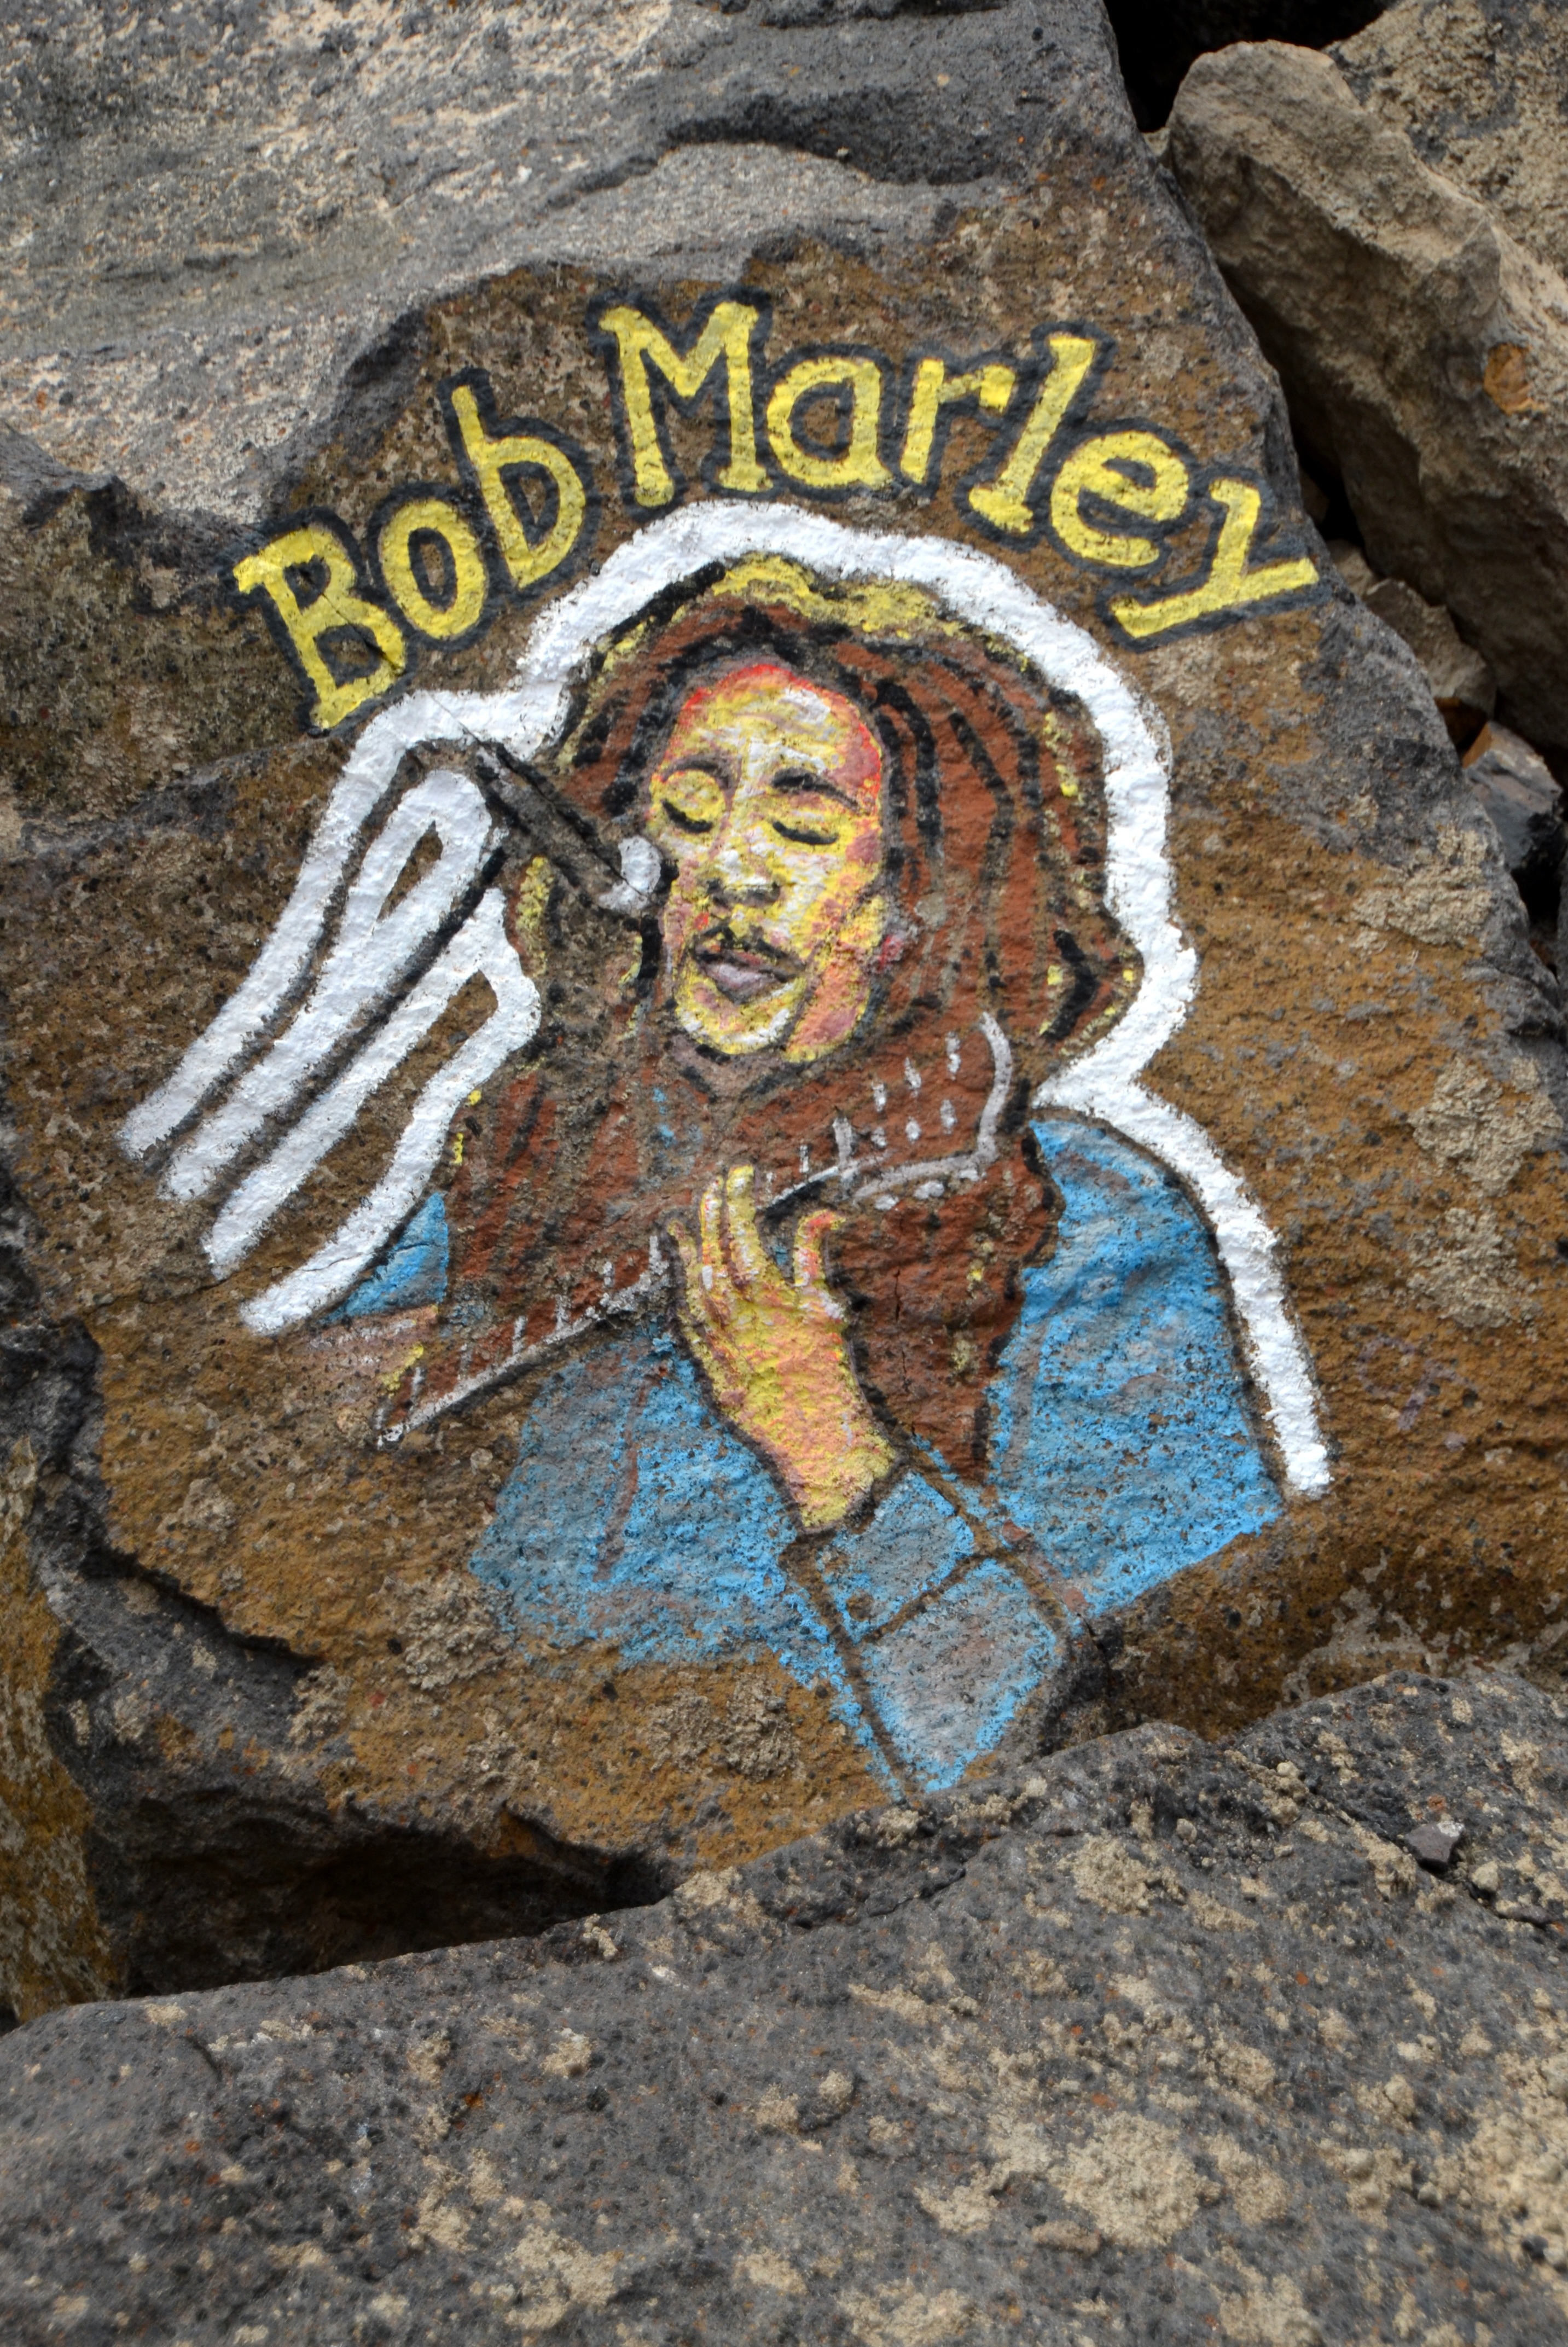
bob marley, marley, hippie, reggae, jamaica, marijuana, painting, dream, graffiti, stone, art, artwork, face, stony, head, sculpture